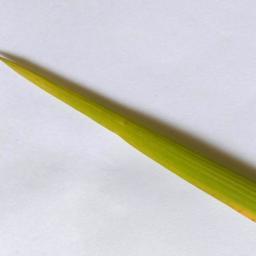
Label: Rice___Healthy